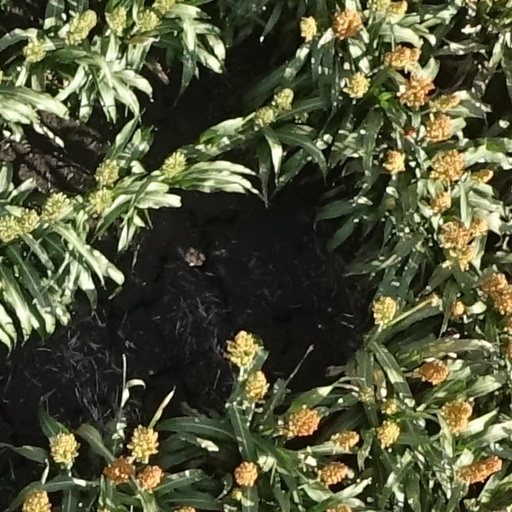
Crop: sorghum